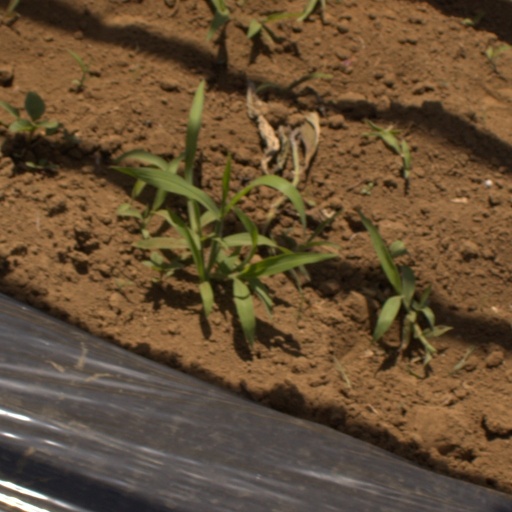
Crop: Jerusalem artichoke